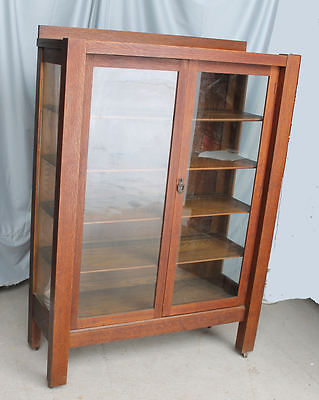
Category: cabinet